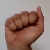
The image shows a hand gesture representing the letter 'A' in Indian Sign Language.